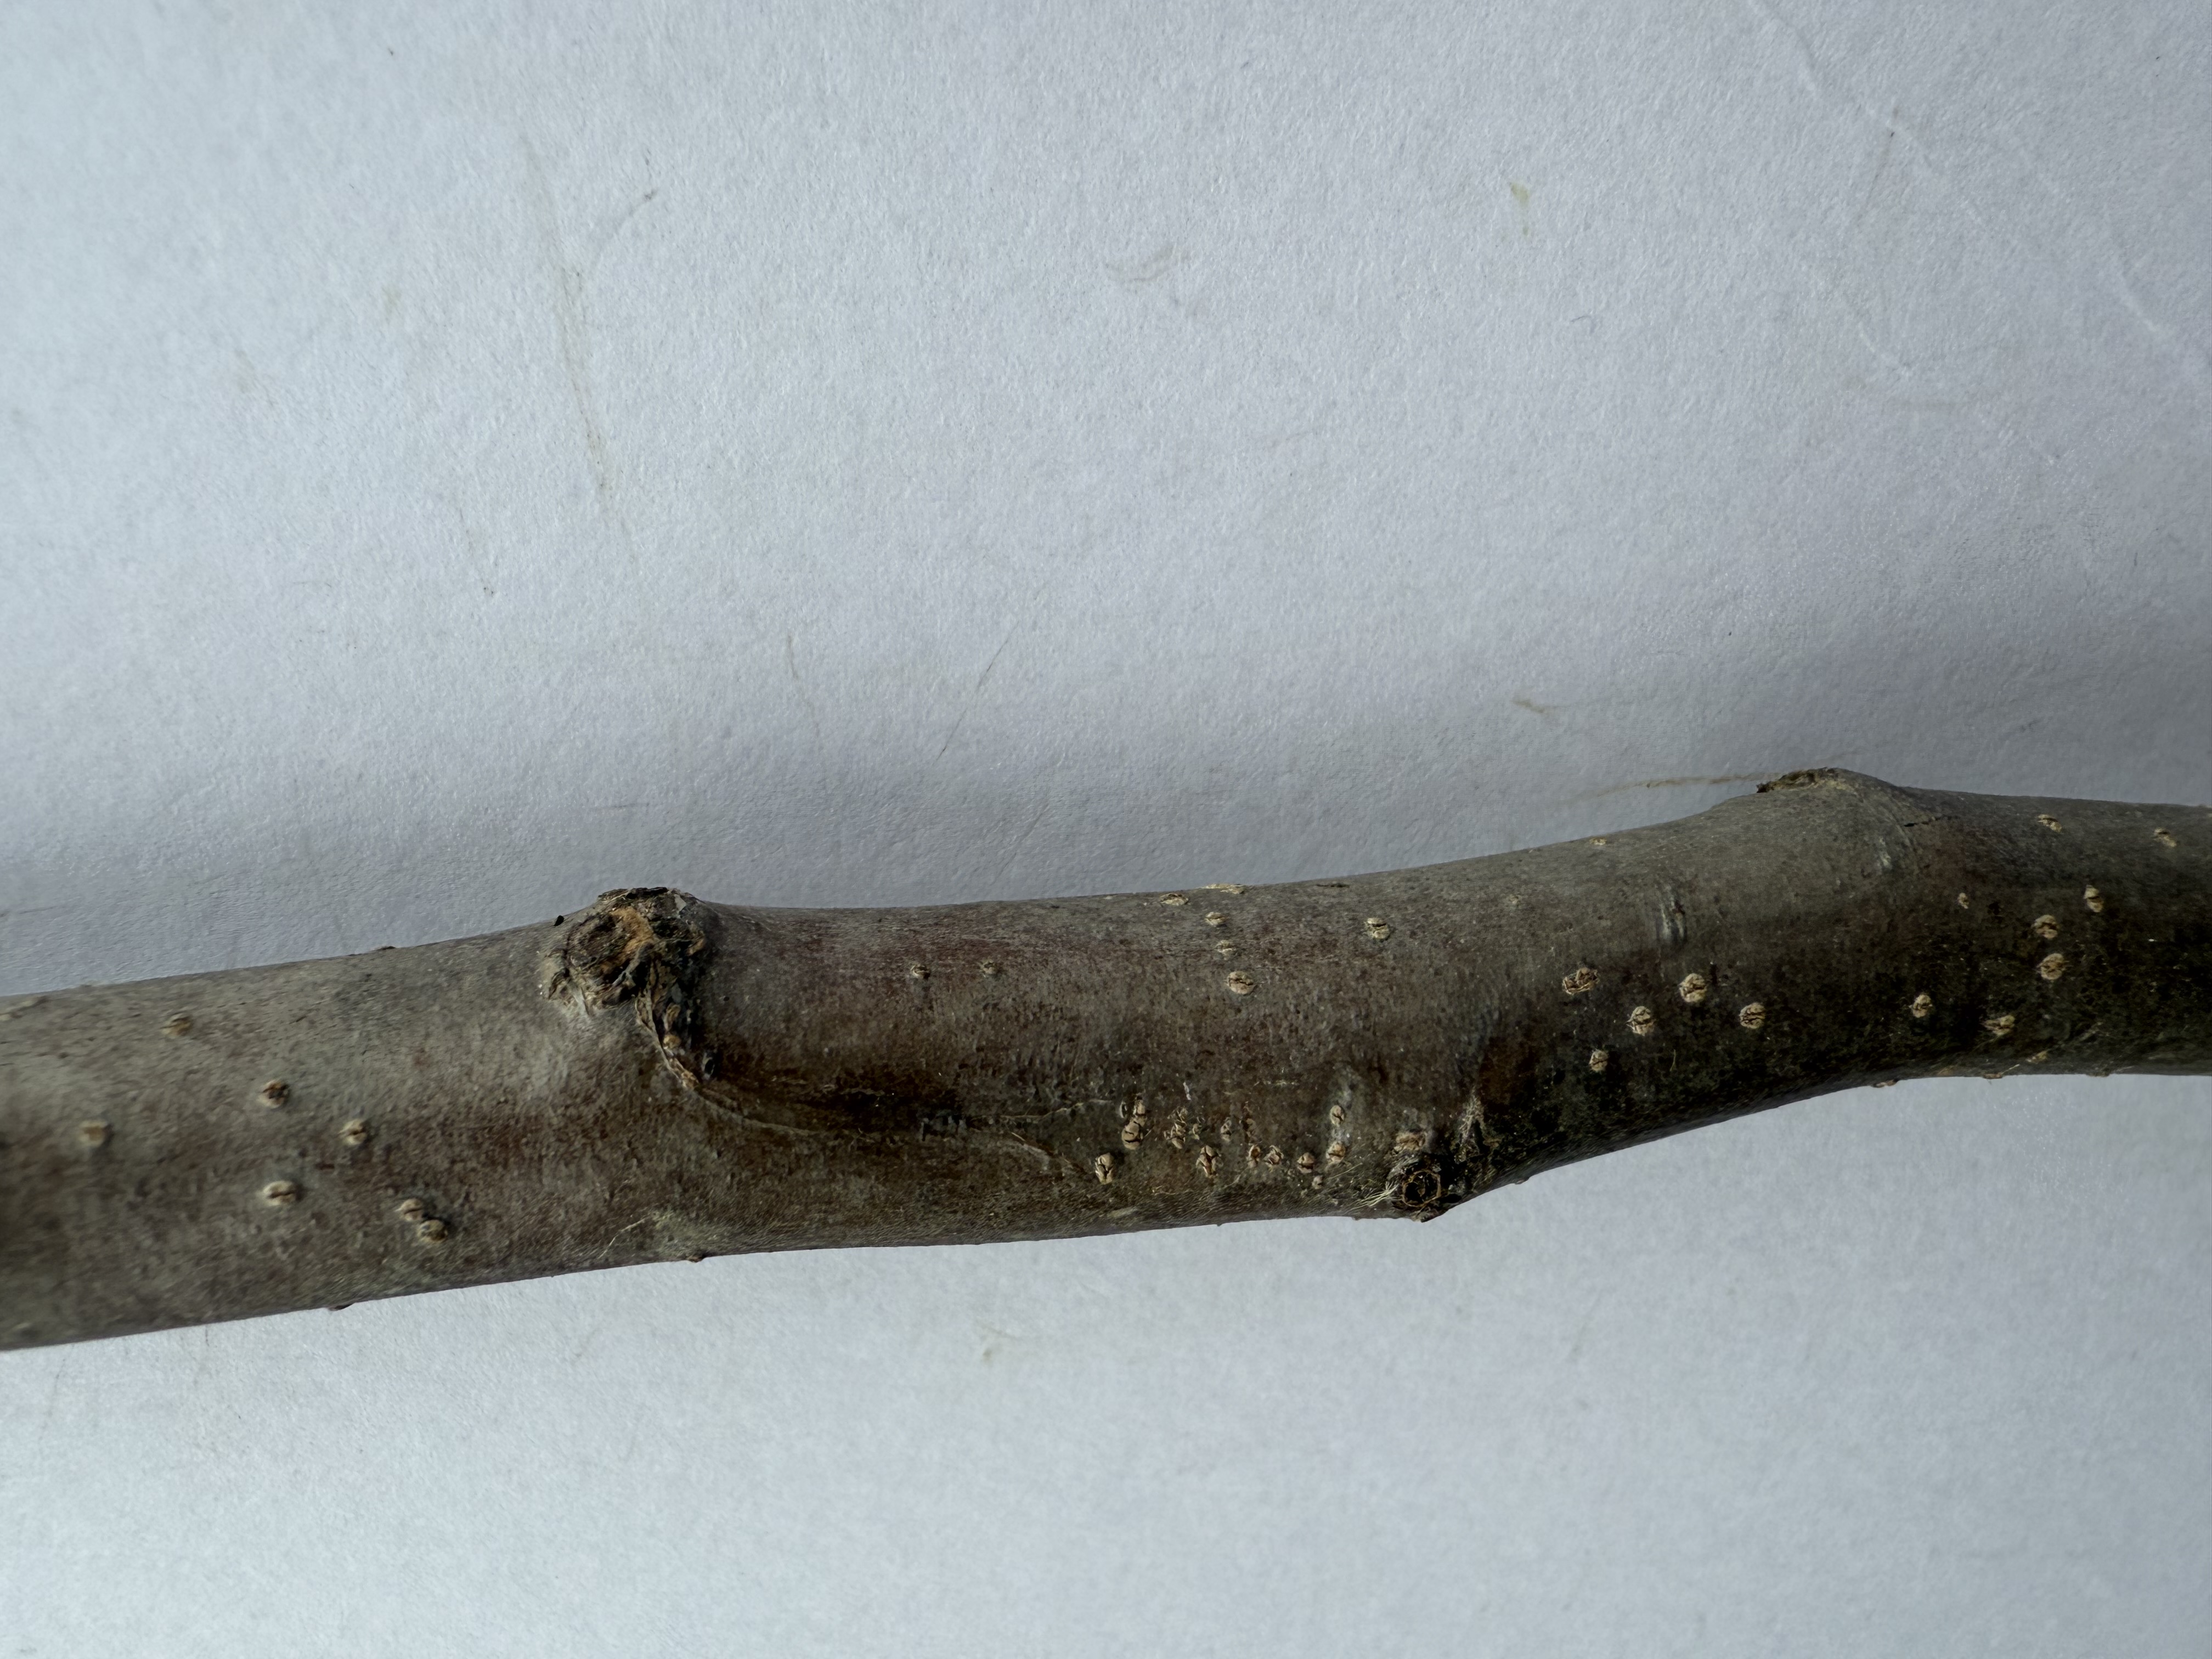
Variety: Akca Pear